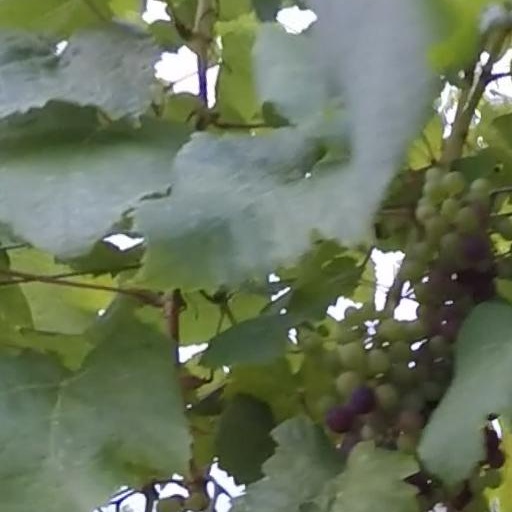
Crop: grape